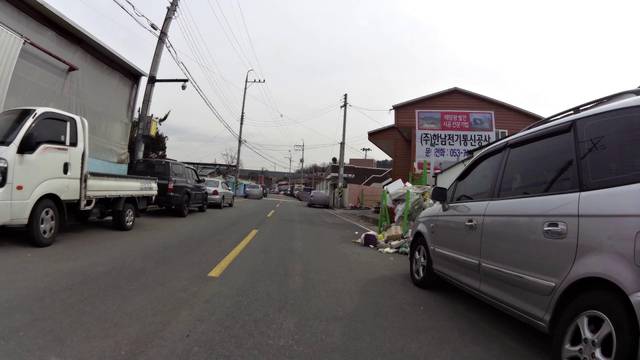
Region: South Korea
Coordinates: 35.853, 128.685